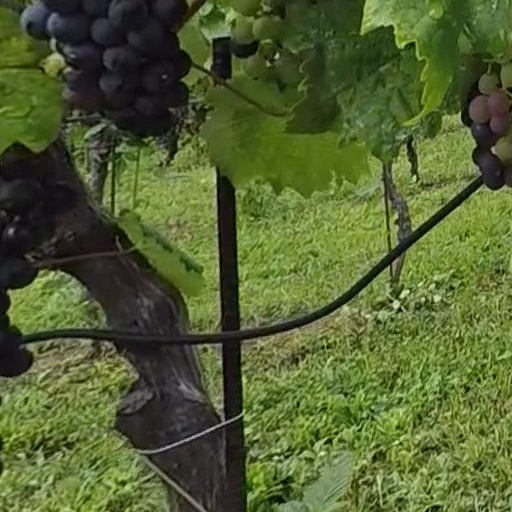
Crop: grape